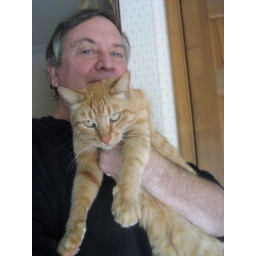
Caught raiding the bag of dry cat food in the pantry when my back was turned!